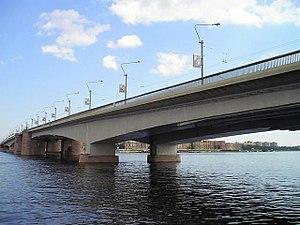
Le pont Alexandre Nevski est un pont de Saint-Pétersbourg jeté sur la Neva.